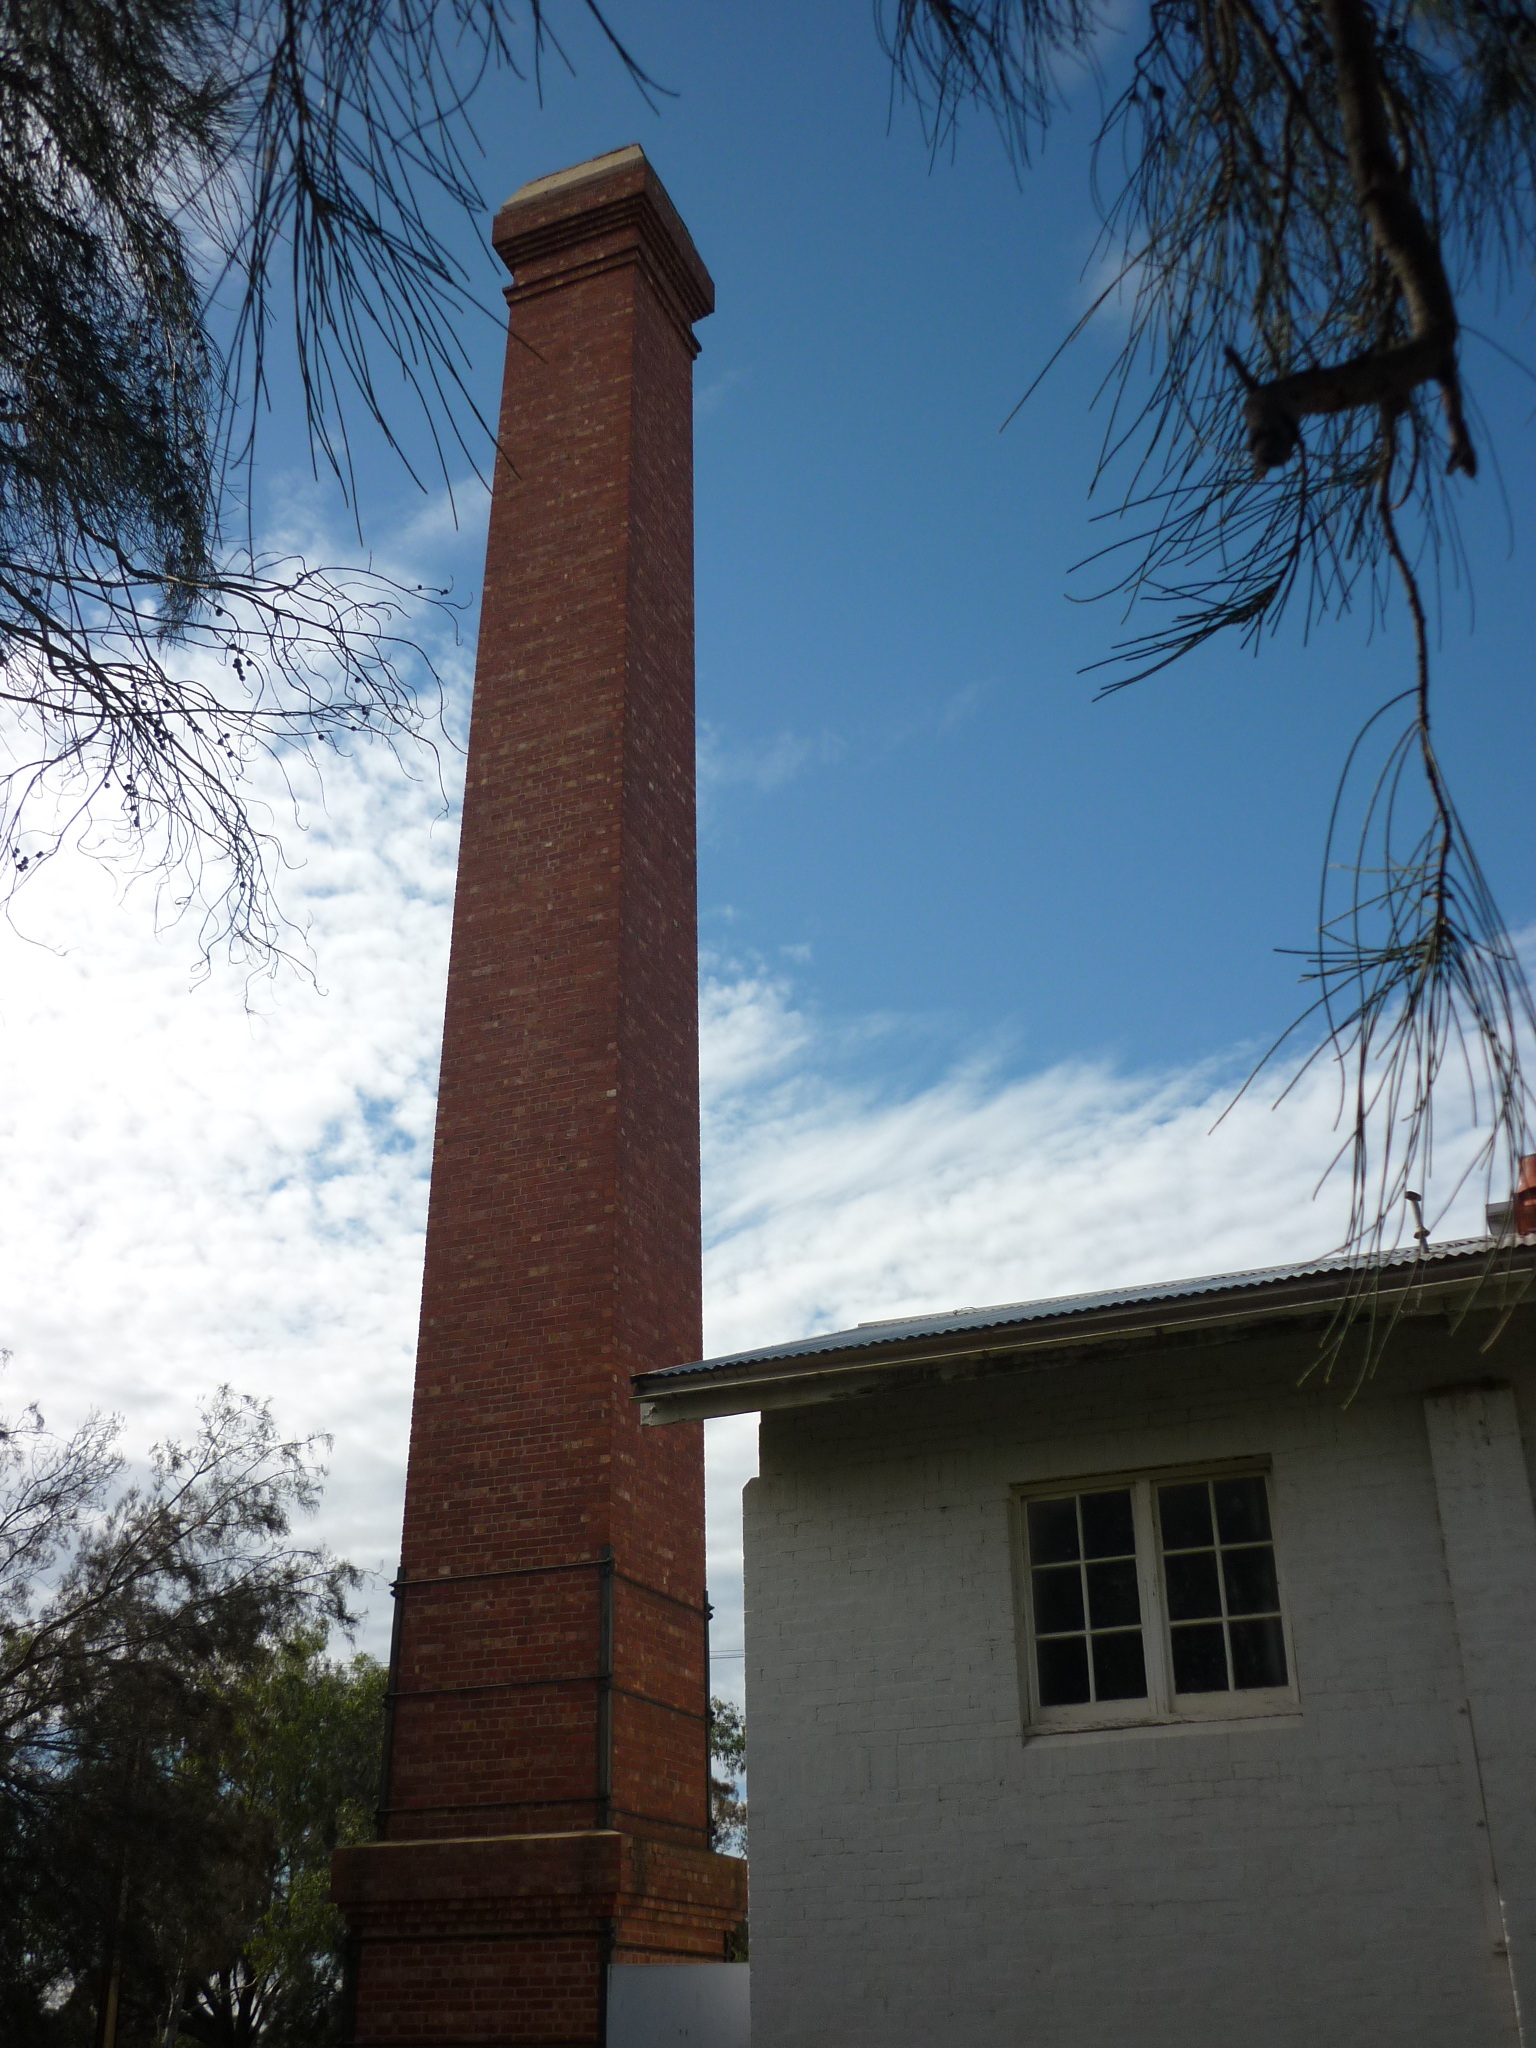
tree, architecture, house, roof, tower, facade, abandoned, ruin, old building, australia, buildings, steeple, adelaide, quarantine station